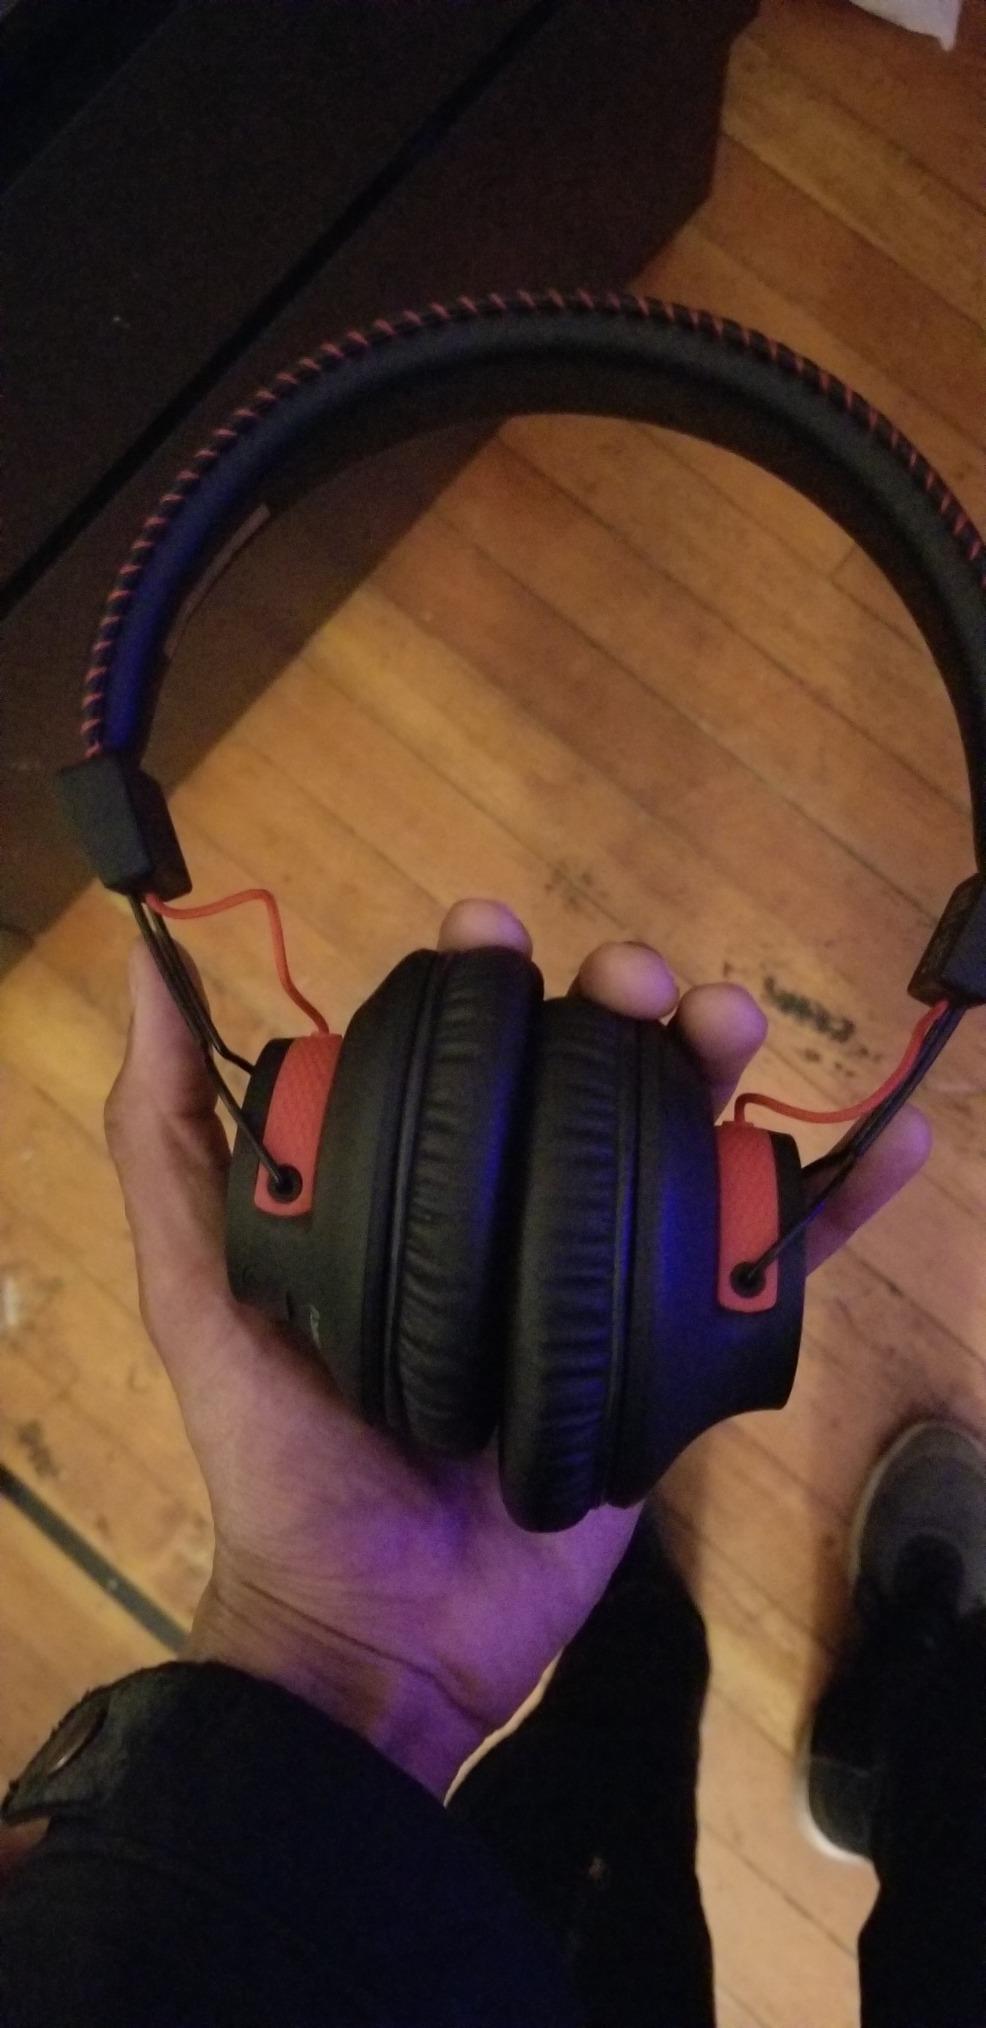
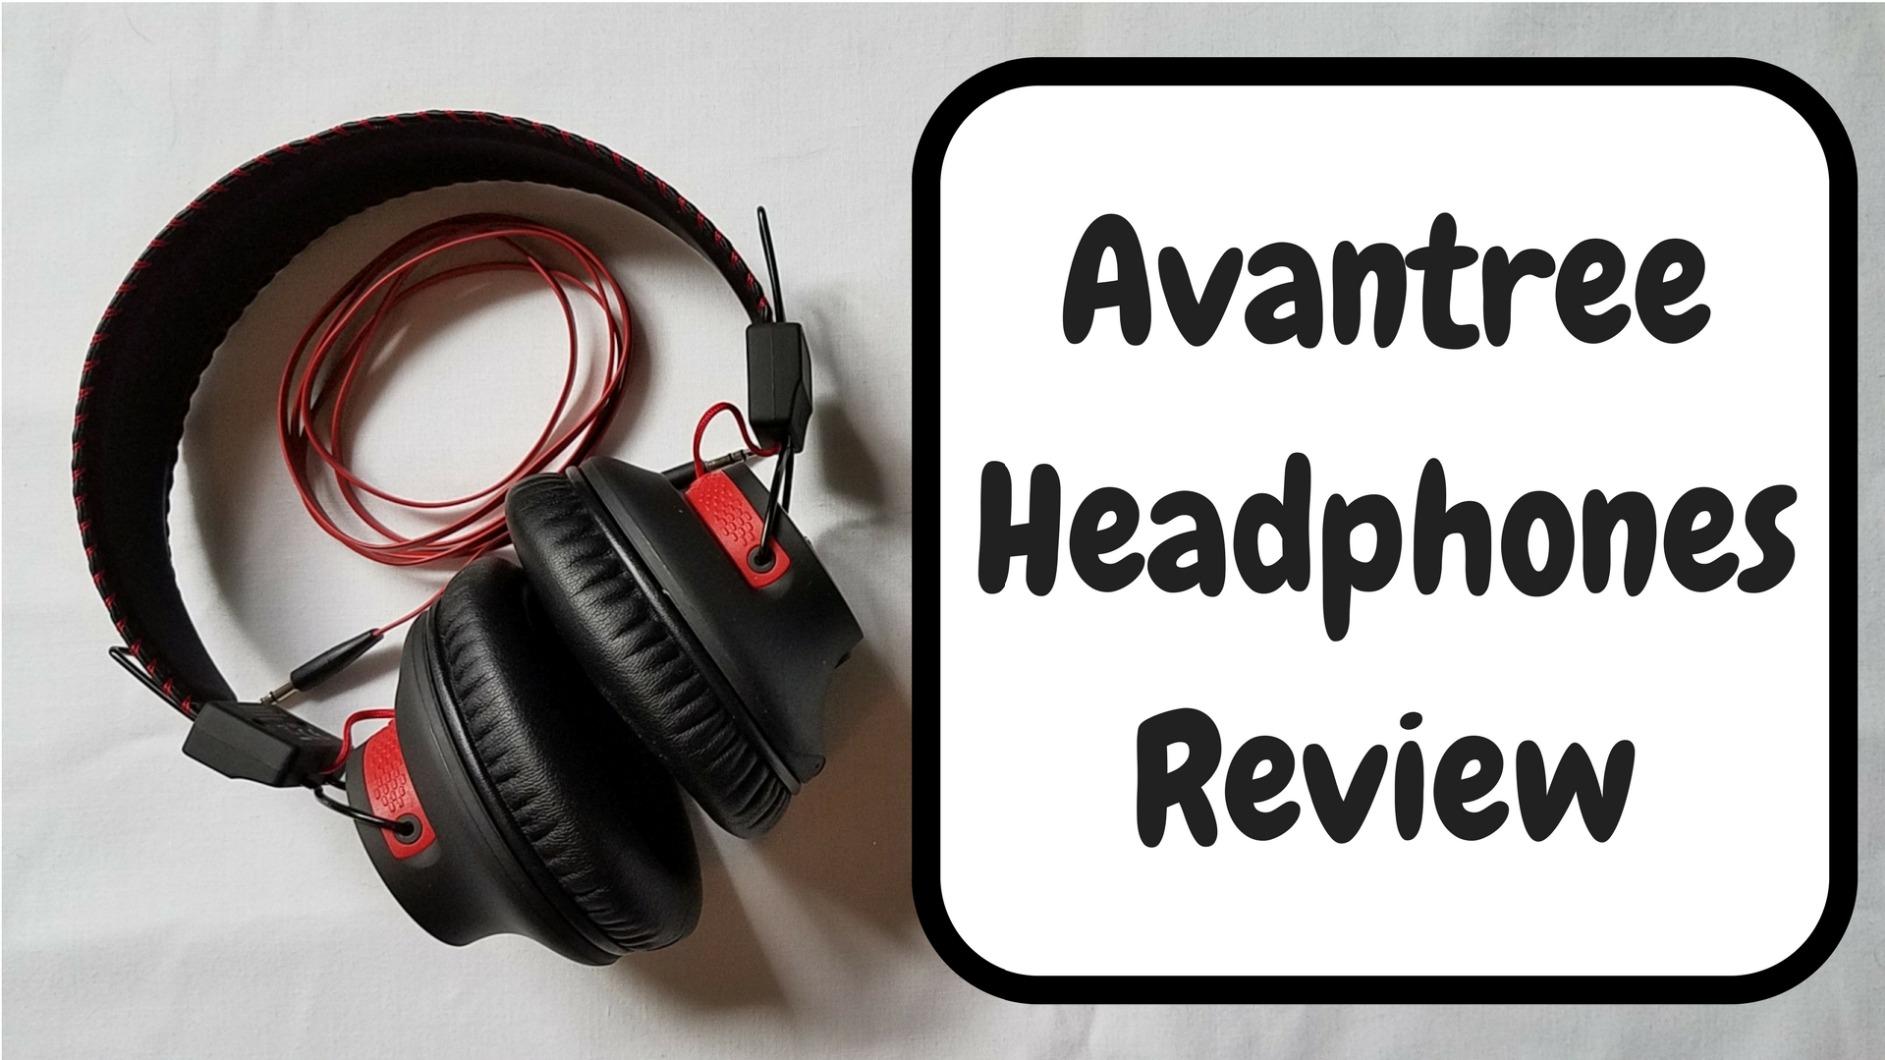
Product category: headphones
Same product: yes